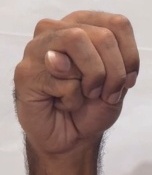
ASL sign: M